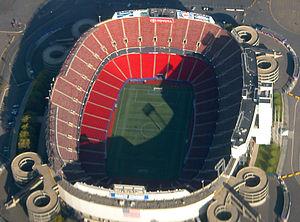
Le clock play est un tour oppose les Dolphins de Miami et les Jets de New York pour l'un des renversements de situation les plus célèbres de l’histoire de la ligue. Le quarterback des Dolphins, Dan Marino, fait croire qu'il va jeter le ballon pour arrêter le chronomètre, mais fait une passe qui permet de marquer un touchdown décisif, donnant finalement la victoire à Miami (28–24).